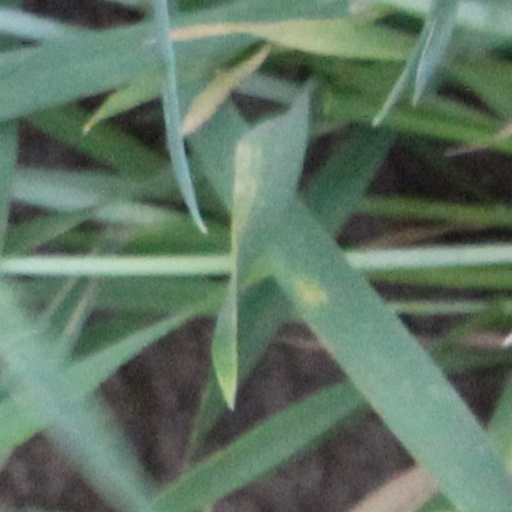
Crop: wheat